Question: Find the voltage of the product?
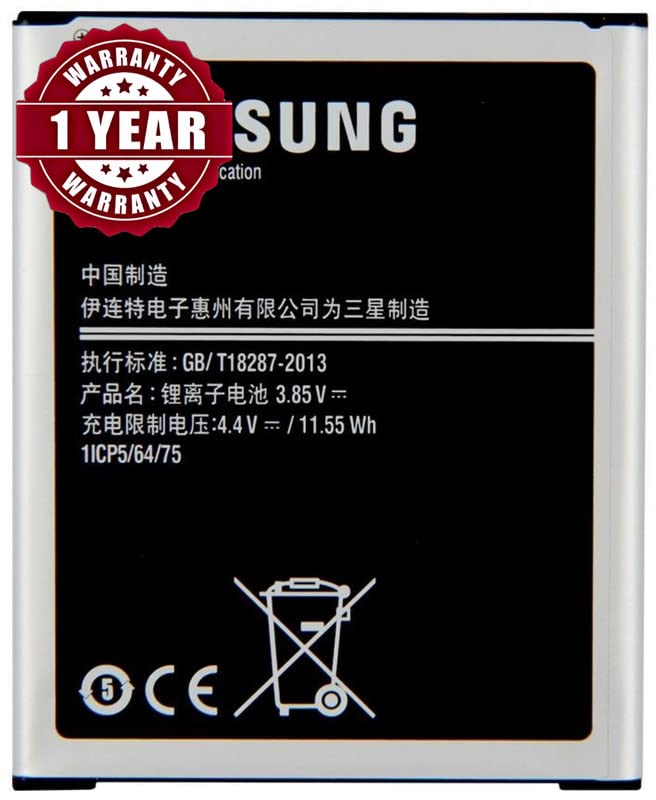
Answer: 44.0 volt